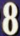
Number: 8